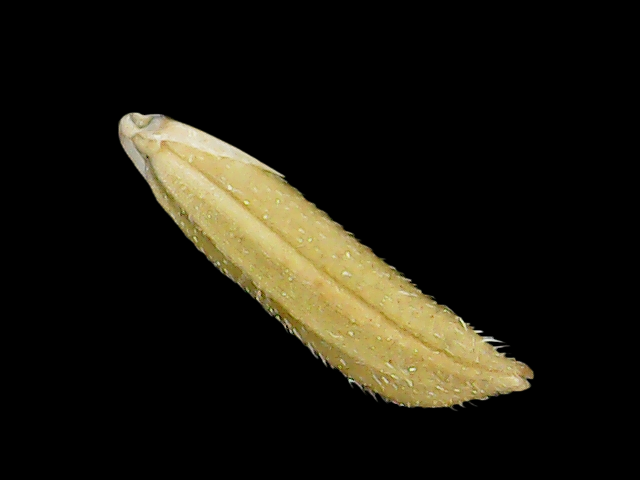
Rice variety: Binadhan20